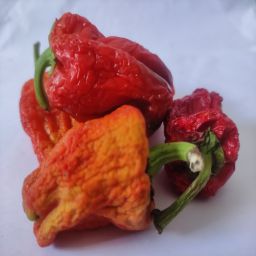
Crop: Bell Pepper
Quality: Dried